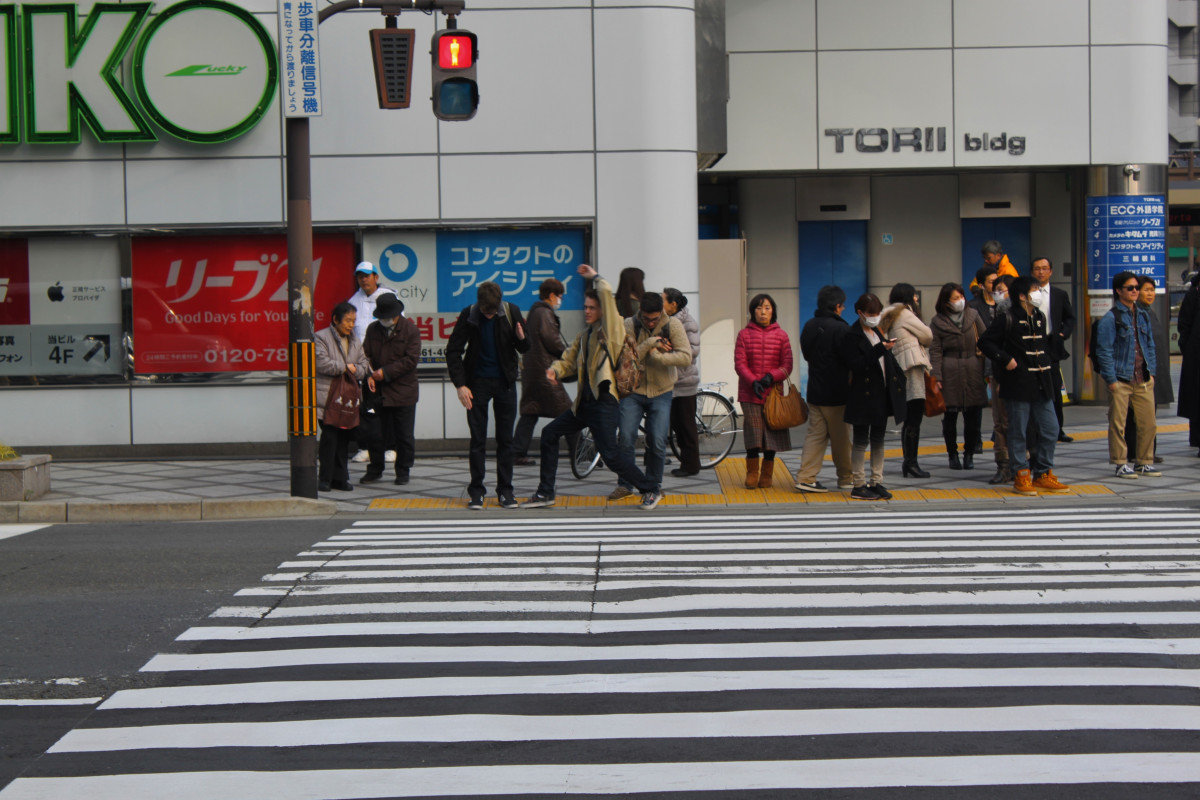
Tags: street, infrastructure